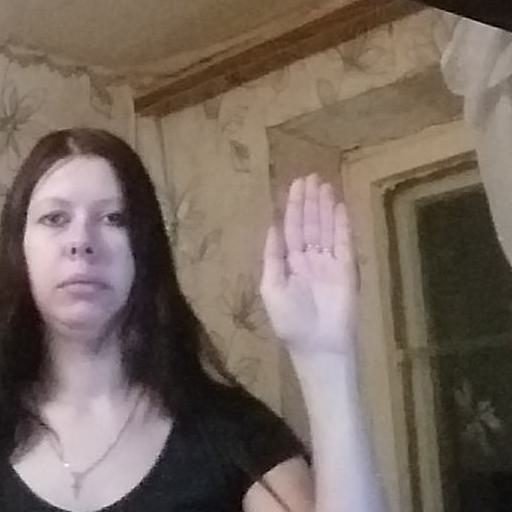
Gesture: stop